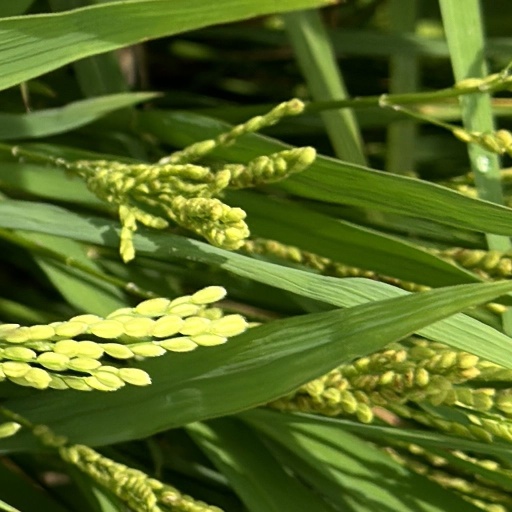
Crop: rice